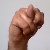
The image shows a hand gesture representing the letter 'N' in Indian Sign Language.